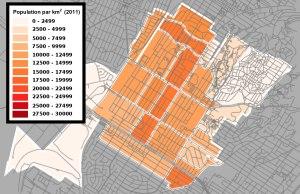
Côte-des-Neiges est un quartier sociologique de la ville de Montréal situé au nord de l'arrondissement Côte-des-Neiges-Notre-Dame-de-Grâce. Il est logé au centre de l'île de Montréal sur le versant ouest du mont Royal et il est traversé en son centre par le chemin de la Côte-des-Neiges. On y comptait 92 870 habitants en 2013